Lagos

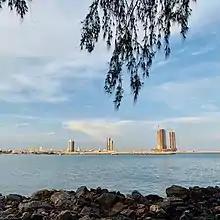
Eko Atlantic, a project at the mouth of Lagos Lagoon under construction, extending and further developing Victoria Island (imaged from Tarkwa Bay Beach)

Lagos Island contains a central business district. This district is characterized by high-rise buildings. The Island also contains many of the city's largest wholesale marketplaces (such as the popular Idumota and Balogun Markets). It also has the National Museum of Nigeria, the Central Mosque, the Glover Memorial Hall, Christ's Church Cathedral (CMS) and the Oba's Palace (Iga Idunganran). Another major part of Lagos Island is Marina. It borders the idumota and Balogun markets and houses major Banking institutions. Though formerly in a derelict condition, Lagos Island's Tinubu Square is a site of historical importance; it was here that the Amalgamation Ceremony that unified the North and South protectorate to form Nigeria took place in 1914.